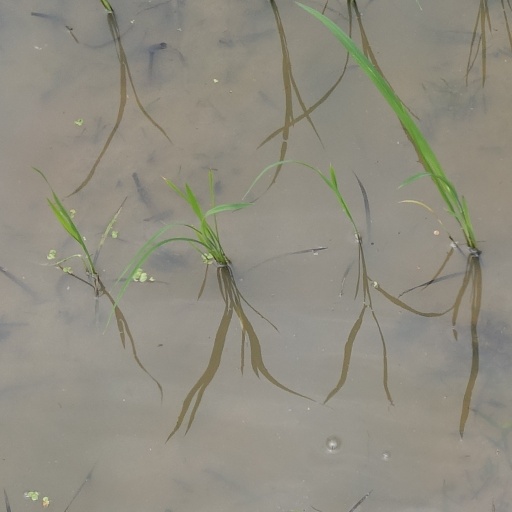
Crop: rice